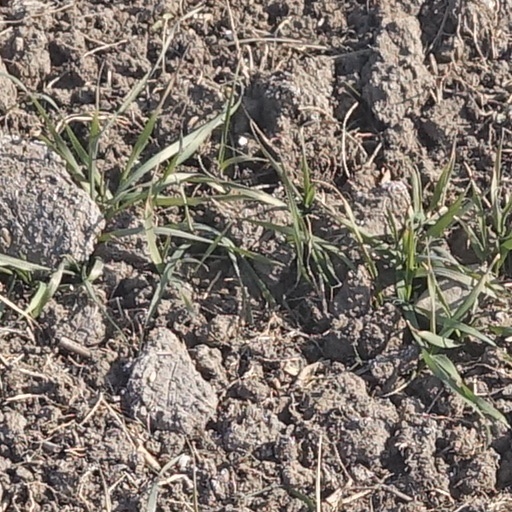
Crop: wheat